Harald Bohr

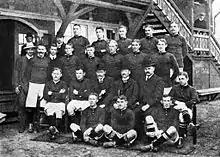
Danish football team at the 1908 Olympic games. Bohr is in the top row, 2nd from left.

Bohr was also an excellent football player. He had a long playing career with Akademisk Boldklub, making his debut as a 16-year-old in 1903. During the 1905 season he played alongside his brother Niels, who was a goalkeeper. Harald was selected to play for the Denmark national team in the 1908 Summer Olympics, where football was an official event for the first time. Though a Danish side had played at the 1906 Intercalated Games, the opening match of the 1908 Olympic tournament was Denmark's first official international football match. Bohr scored two goals as Denmark beat the French "B" team 9–0. In the next match, the semi-final, Bohr played in a 17–1 win against France, which remains an Olympic record. Denmark faced hosts Great Britain in the final, but lost 2–0, and Bohr won a silver medal. After the Olympics he made one further appearance for the national team, in a 2–1 victory against an England amateur team in 1910. His popularity as a footballer was such that when he defended his doctoral thesis the audience was reported as having more football fans than mathematicians.